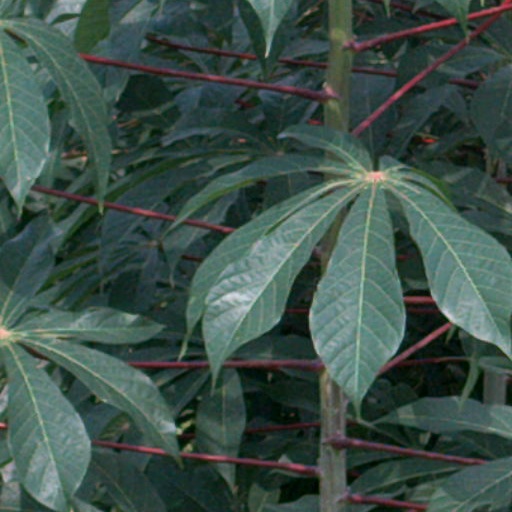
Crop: cassava